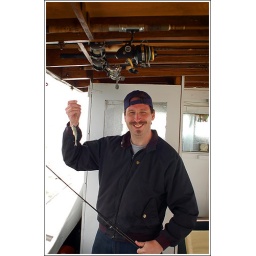
my friend holds a spot fish which we used as bait to catch over 50 blue fish